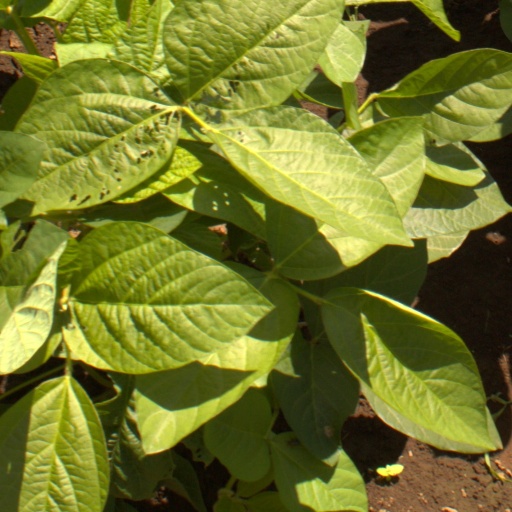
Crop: soybean